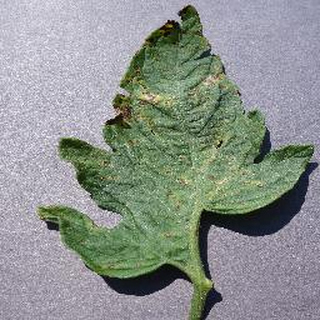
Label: tomato_septoria_leaf_spot